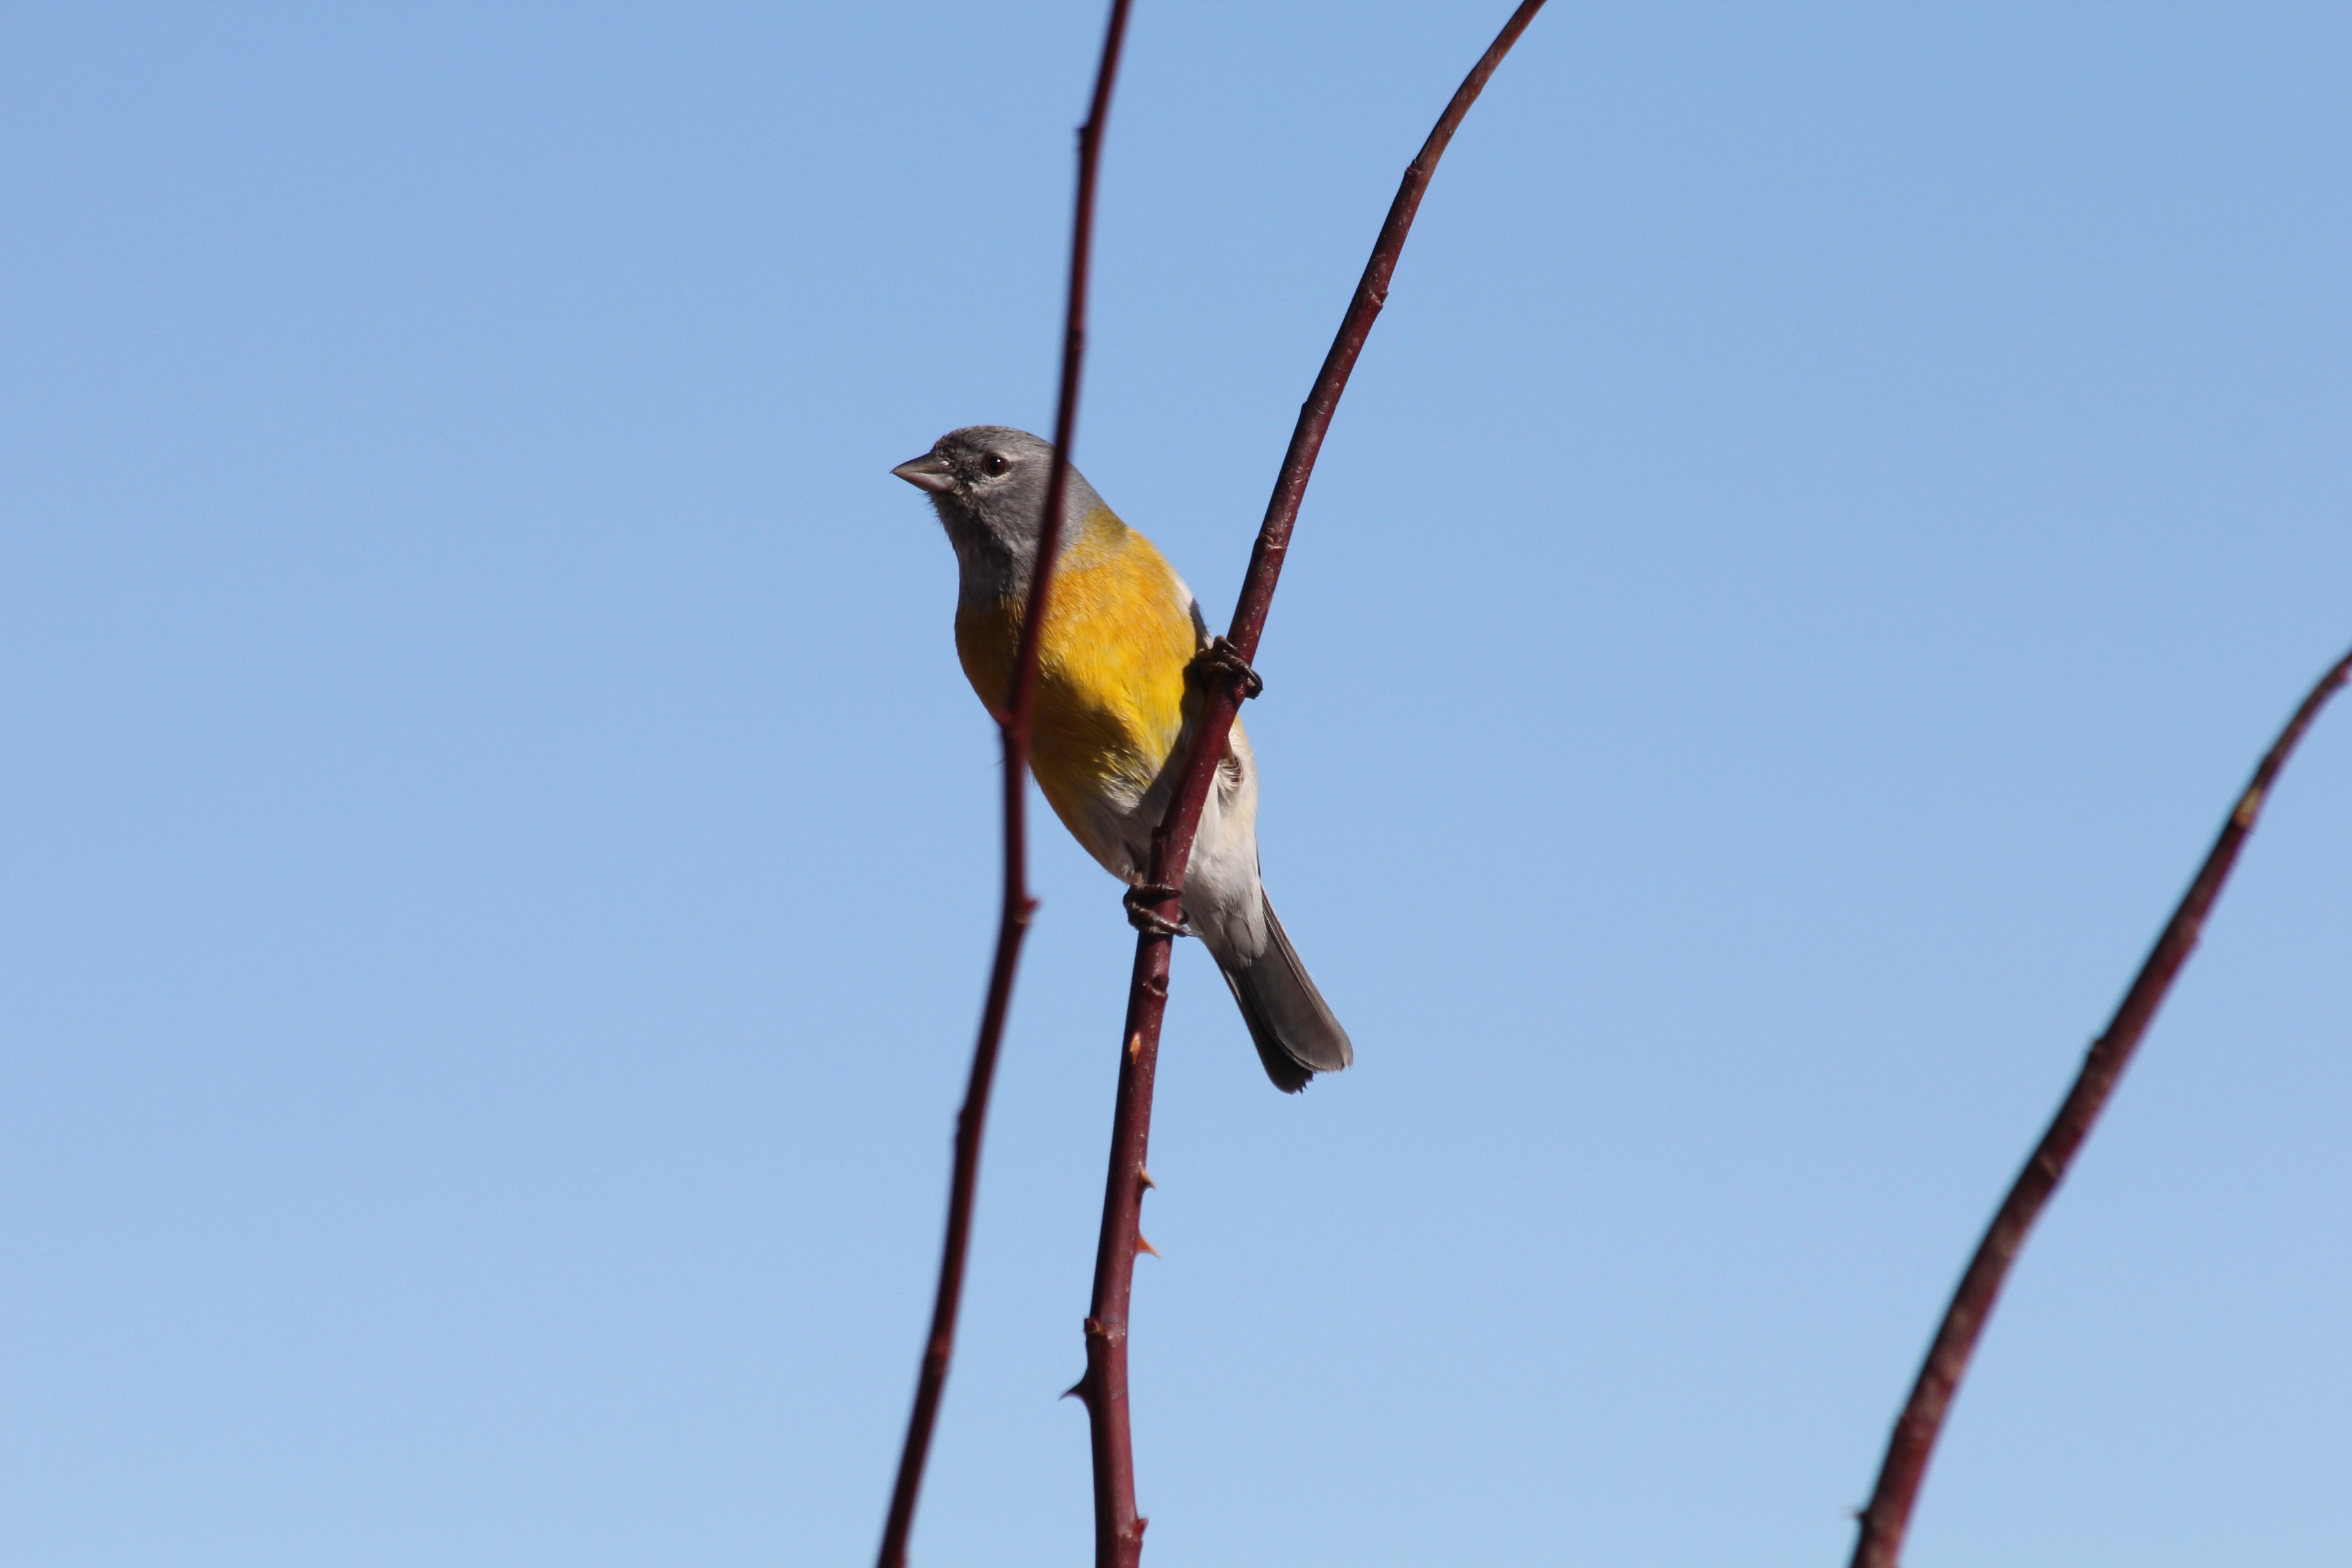
branch, bird, fauna, chile, plumage, vertebrate, south america, ave, perching bird